Tri-Mountain National Scenic Area

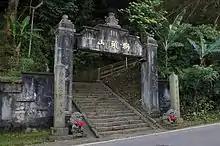
Shishan Path trailhead.

Shitoushan is located in Hsinchu County and Miaoli County. The scenic area's namesake is known for its many Buddhist and Daoist temples that are built into cliffs. A 5 km historic hiking trail known as the Shishan Path (獅山古道) connects the eleven temples. Also within the area is Nanzhuang Old Street, a Hakka settlement in Miaoli and tourist attraction. The scenic area is also home to the Atayal people and Saisiyat people.